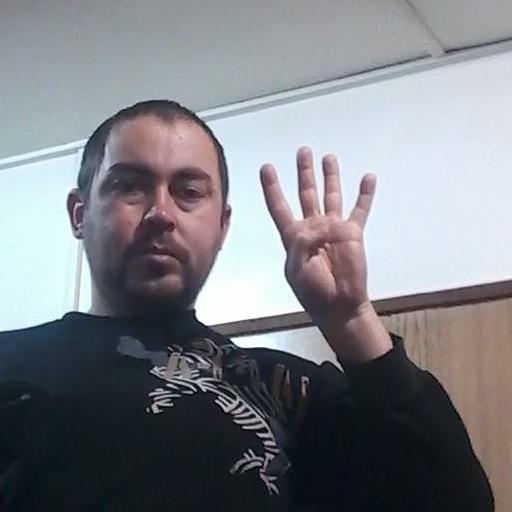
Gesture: four